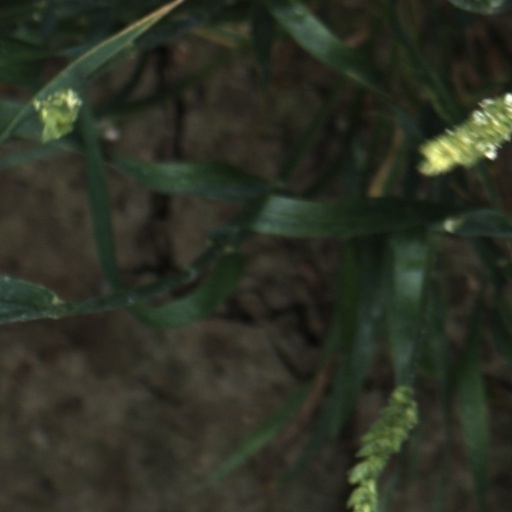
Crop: wheat